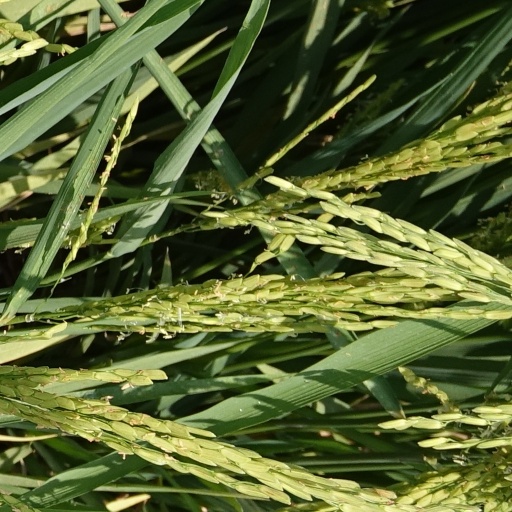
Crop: rice